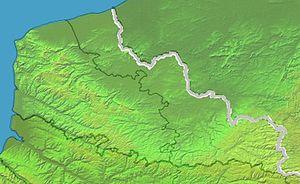
Le Nord-Pas-de-Calais est une ancienne région française. Elle était bordée au sud par l'ancienne région Picardie, au nord-est par la Belgique et à l'ouest et au nord par la Manche et la mer du Nord. Elle était composée de deux départements, le Nord et le Pas-de-Calais. Avec 326 hab/km², elle comptait parmi les régions d'Europe les plus densément peuplées.